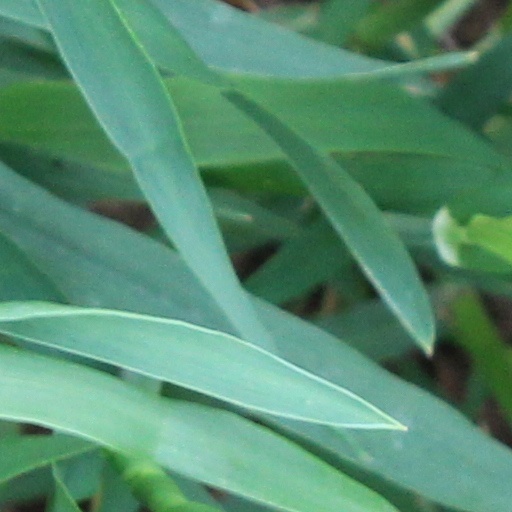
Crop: wheat